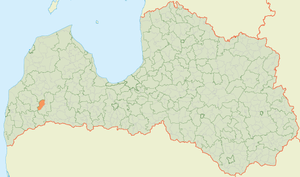
Rudbāržu pagasts
Rudbāržu pagasts' placering i Letland
Rudbāržu pagasts er en territorial enhed i Skrundas novads i Letland. Pagasten havde 1.074 indbyggere i 2010 og omfatter et areal på 110,42 kvadratkilometer. Hovedbyen i pagasten er Rudbārži.